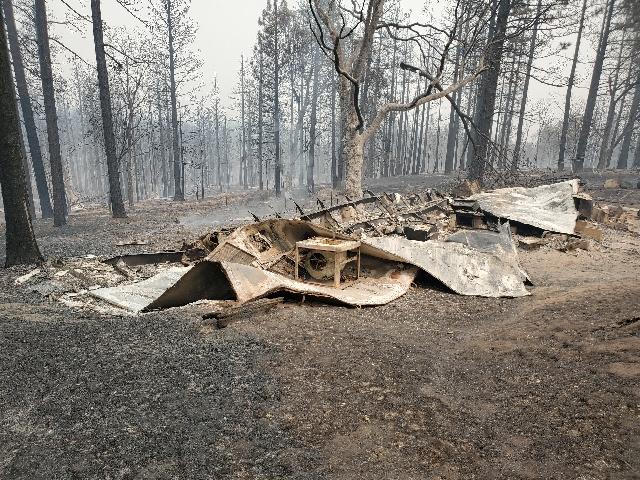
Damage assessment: destroyed